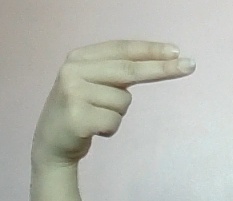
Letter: ain